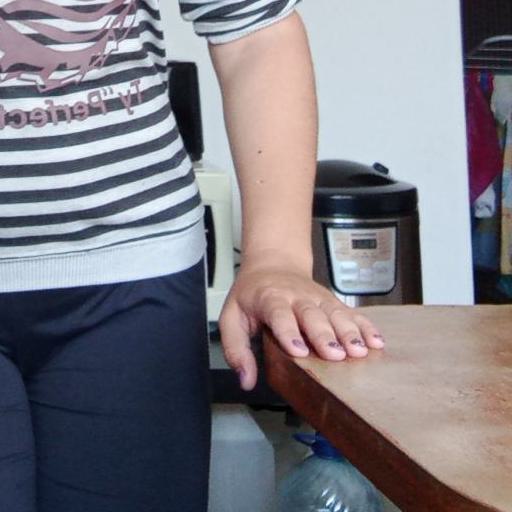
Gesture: no_gesture